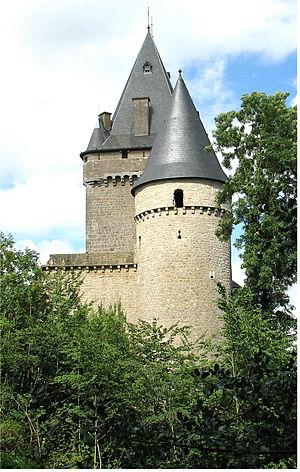
La vallée des sept châteaux est le nom donné au parcours de la rivière Eisch au Luxembourg. Très sinueuse et s’étirant sur près de 40 kilomètres jusqu'à son embouchure dans l’Alzette, à Mersch, l’Eisch est bordée de sept châteaux médiévaux souvent sur les hauteurs de l’une ou l’autre rive, ayant chacun une valeur historique et touristique importante.